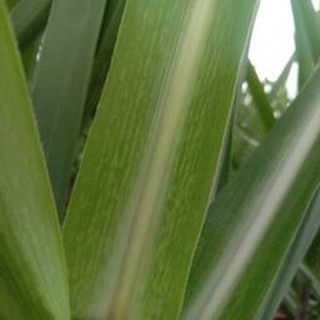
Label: sugarcane_mosaic